History of the Puritans under King Charles I

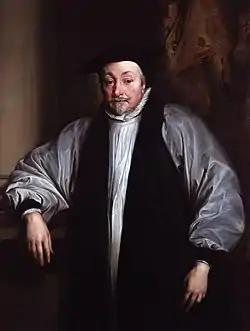
William Laud (1573–1645), Archbishop of Canterbury from 1633 to 1645; a close advisor to Charles I, and architect of Laudianism, was executed by Parliament in 1645.

The central ideal of Laudianism (the common name for the ecclesiastical policies pursued by Charles and Laud) was the "beauty of holiness" (a reference to Psalm 29:2). This emphasized a love of ceremony and harmonious liturgy. Many of the churches in England had fallen into disrepair in the wake of the English Reformation: Laudianism called for making churches beautiful. Churches were ordered to make repairs and to enforce greater respect for the church building.